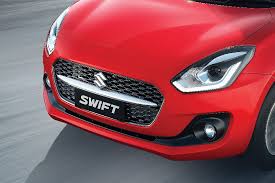
Label: noambulance